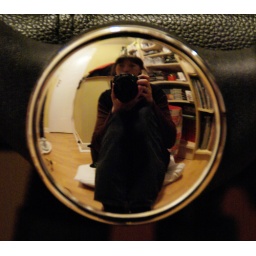
My reflection in my parent's computer chair when I was over visiting.